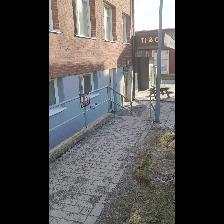
Label: NonHuman